Aloisius Joseph Muench

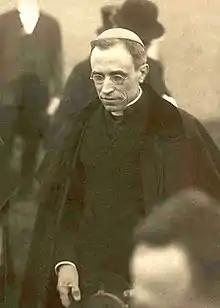
Muench met and corresponded frequently with Pope Pius XII, his predecessor as nuncio.

There is much evidence of genuine camaraderie between Pius XII and Muench. He met Eugenio Pacelli (the future pope) for the first time while Pacelli was nuncio to Bavaria, when Muench visited Munich as a student representative of the Catholic Central Verein of America (CCVA).